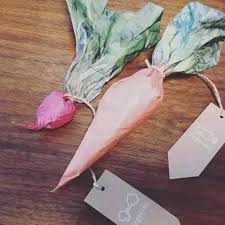
Waste category: biological